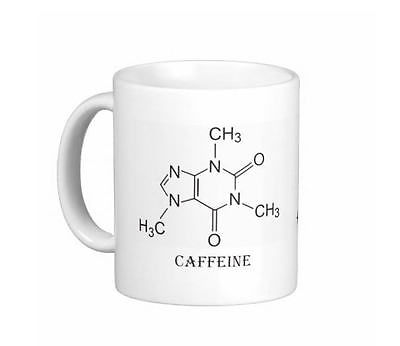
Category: mug